Noh-Varr

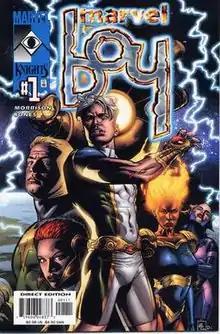
Noh-Varr (center) on the cover to "Marvel Boy" #1 Art by J. G. Jones.

Noh-Varr is a superhero appearing in American comic books published by Marvel Comics. Created by writer Grant Morrison and artist J.G. Jones, the character first appeared in "Marvel Boy" #1 (August 2000). He later appeared in the "" and the "" limited series. After his appearance in "Secret Invasion", he joined the Dark Avengers. He was a member of the main Avengers team. He was a part of the Young Avengers, West Coast Avengers, and Guardians of the Galaxy. The character has also been known as Marvel Boy, Captain Marvel, and Protector at various points in his history.